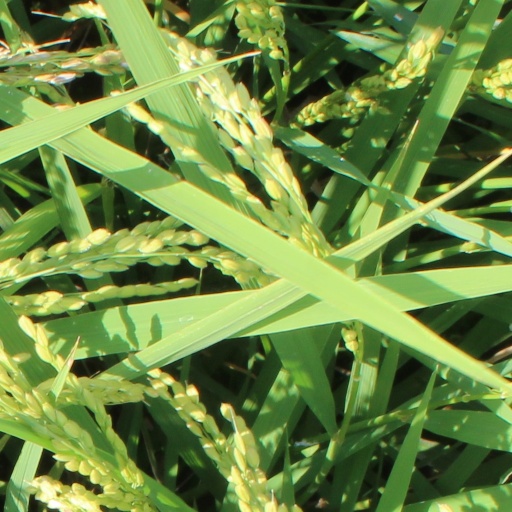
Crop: rice